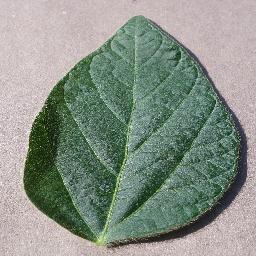
Label: Soybean___healthy